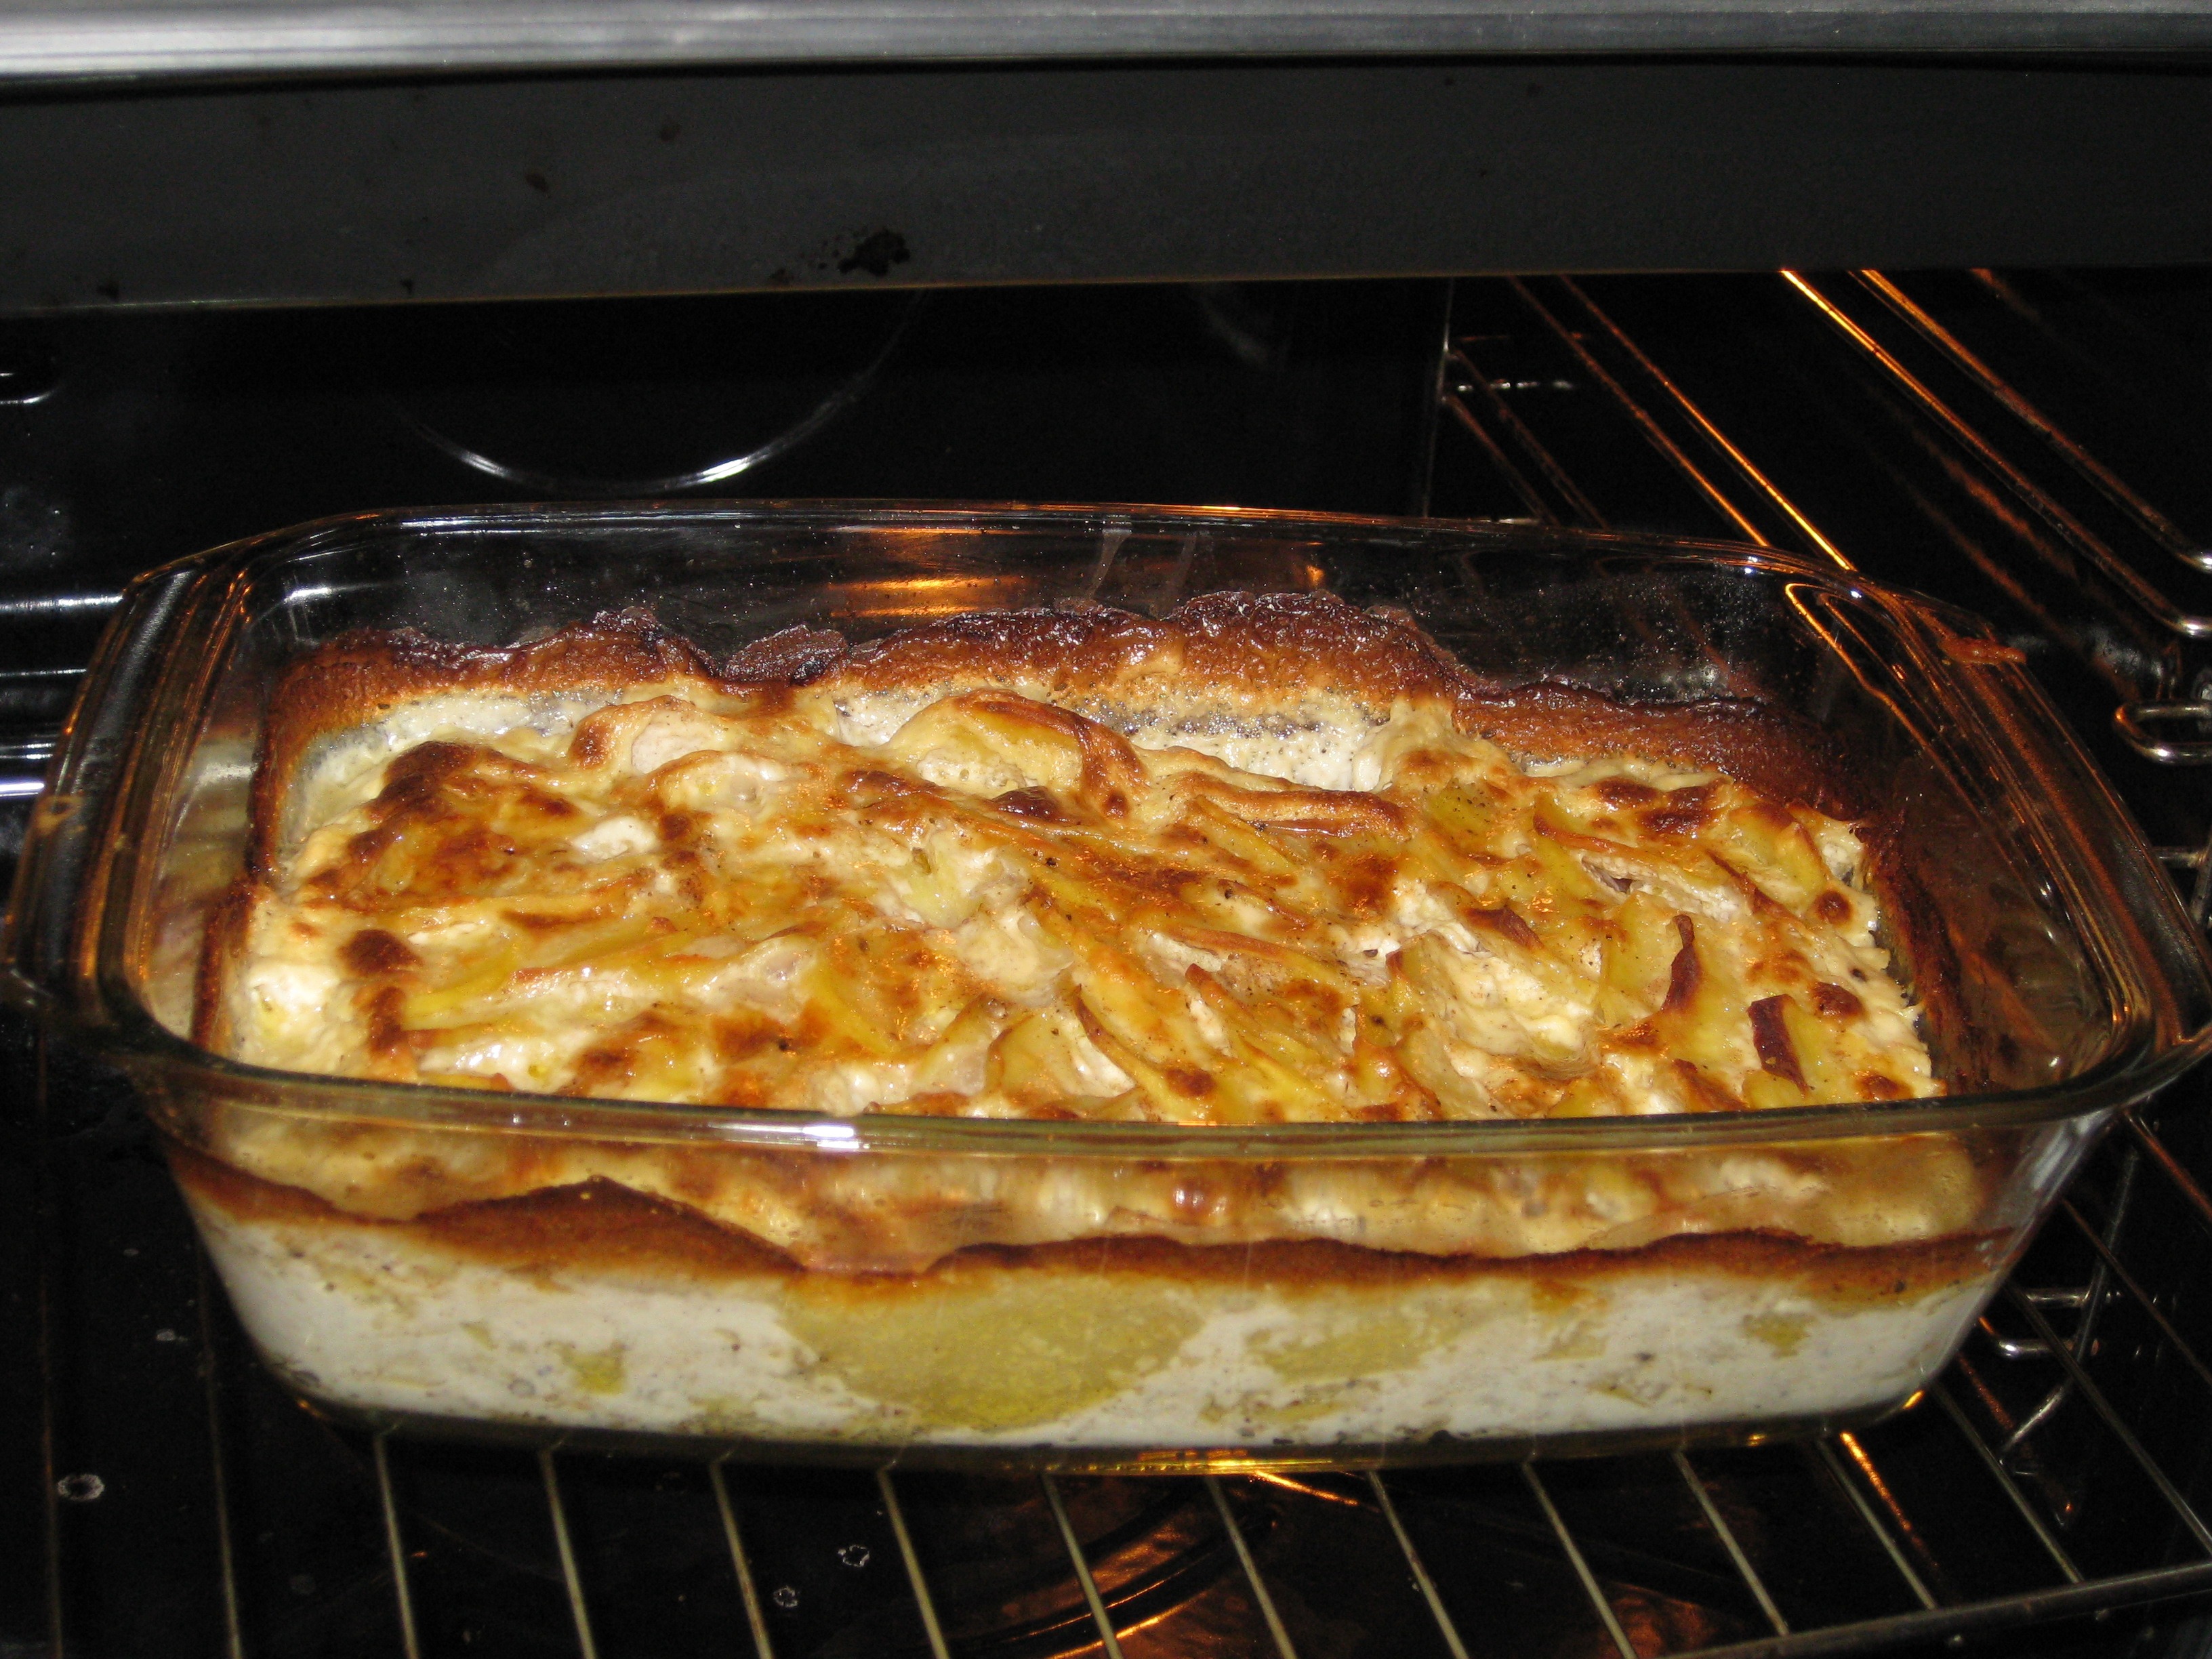
dish, meal, food, produce, kitchen, eat, cuisine, cook, court, oven, crispy, potatoes, scalloped, potato dish, potato wedges, potato gratin